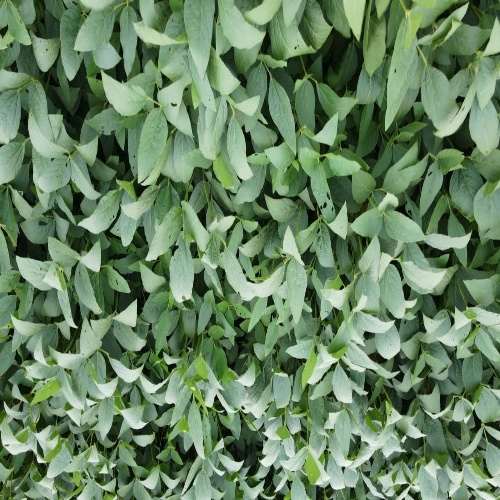
Label: Diabrotica_speciosa